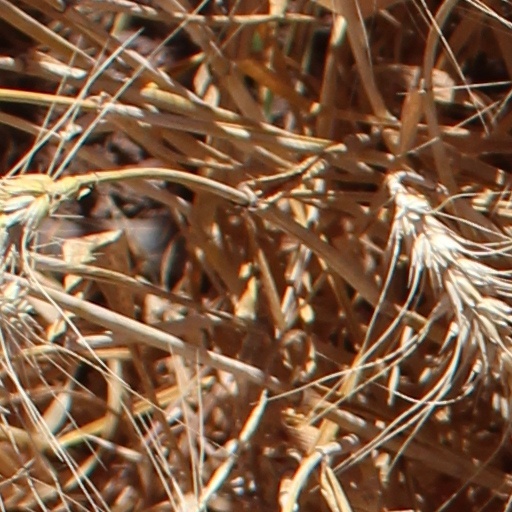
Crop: wheat